Slavyanovo, Targovishte Province

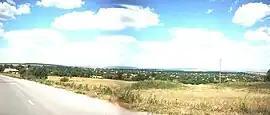
A view to the village.

Slavyanovo is situated in a flat region with a small inclination from the west to the east. There are four little rivers that flow through the village, three of them have their sources in the village. It is located at 11 km to the south-west of Popovo at an altitude of 330 m. There is a train station on the railway line Sofia-Varna and the main road between Popovo and Antonovo runs through the village. It borders with the lands of the villages Medovina, Baba Tonka and Posabina as well as the neighbourhood of Popovo, Seyachi.